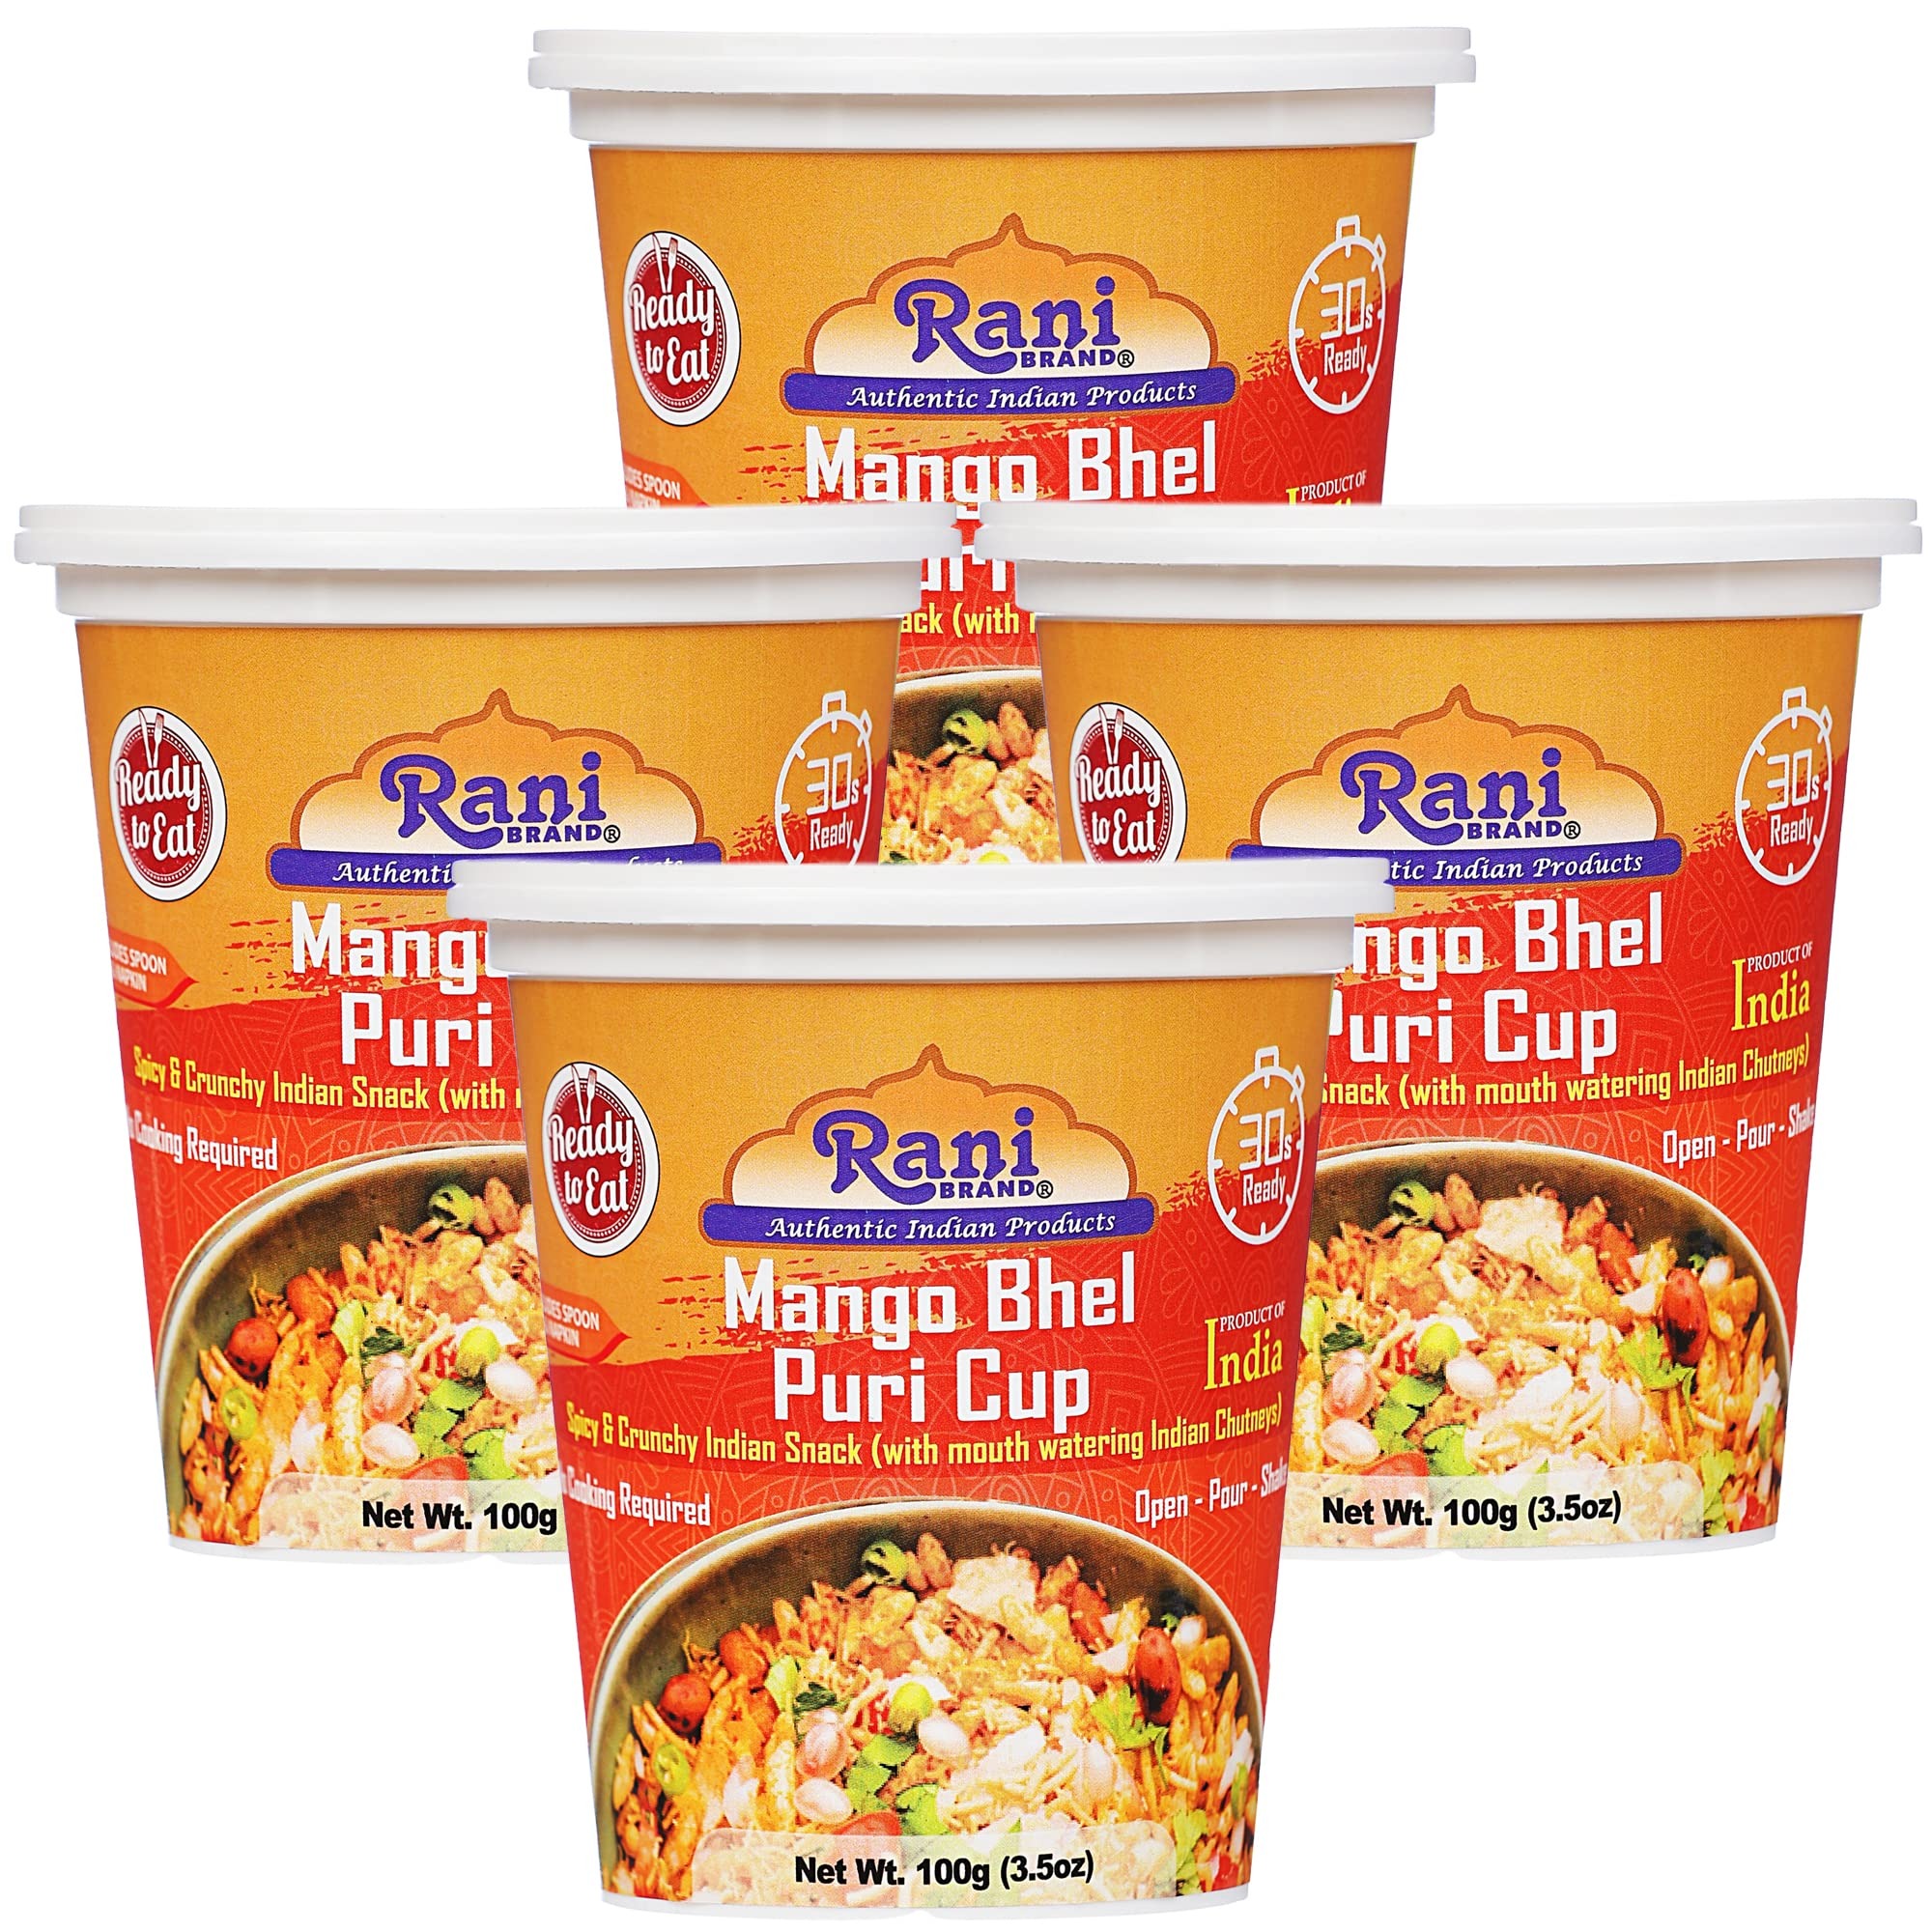
Item Name: Rani Mango Bhel Puri Cup (Spicy & Crunchy Indian Snack w/ mouth watering Indian Chutneys) 3.5oz (100g), Pack of 4 ~ Ready to Eat | Vegan | NON-GMO | Indian Origin
Bullet Point 1: You'll LOVE our Mango Bhel Puri Cup by Rani Brand--Here's Why:
Bullet Point 2: ❤️NO ADDED COLOR, Vegan Spicy & Crunchy snack with Indian Chutney inside!
Bullet Point 3: ❤️Pack of 4! No Cooking Required & comes with spoon for mixing & napkin.
Bullet Point 4: ❤️Ready to eat in just 30 seconds! Just pour and shake and your snack is ready to go!
Bullet Point 5: ❤️Net Wt. 3.5oz (100g) x Pack of 4 ~ Packed in resealable Plastic Cup to provide a convenient storage for your snack!
Product Description: Bhel Puri, is not just a mouth watering snacks, it's the fond memory of India that takes you back to the exostic Chaats of Bombay and Juhu Chowpatty. Loved by people from North to South, it promises to satisfy tradition and authentic taste. Go ahead, open a pack, and indulge in the tangiest snacks of India. Our world famous chutneys inside the pack make our promise and guarantee of flavor.
Value: 14.0
Unit: Ounce

Price: 14.99